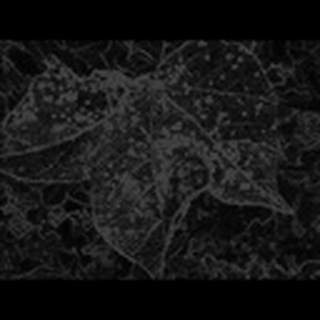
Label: cotton_target_spot